Stormfall: Age of War

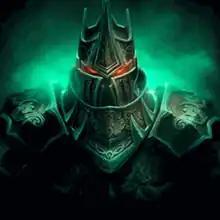

Stormfall: Age of War is a social browser game created in 2012 by Plarium and then moved to Facebook in November. This game franchise builds on the success of Plarium's earlier Facebook titles in the crowded web-based PvP strategy game market, though a pay-to-win aspect of the game raises concerns.